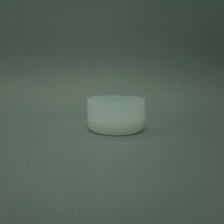
Color: white/transparent
Cap type: flip-top cap